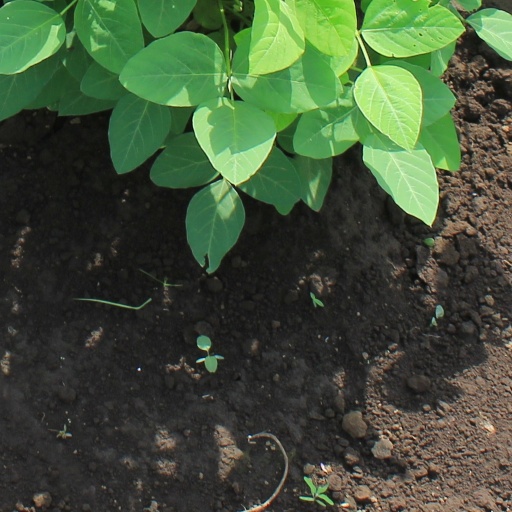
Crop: soybean